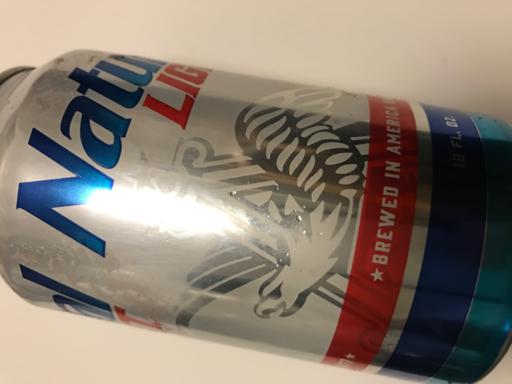
Waste category: metal